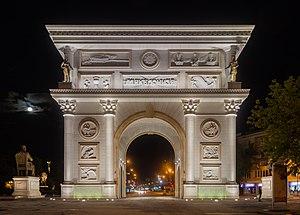
Porte de Macédoine, arc de triomphe de la place de Pella à Scopie, en Macédoine. Polski: Brama Macedońska (Порта Македонија) – łuk triumfalny na Placu Pella (Плоштад Пела) w Skopje, w Macedonii. Jego budowę rozpoczęto w 2011 roku, a zakończono w styczniu 2012. Projektantką 21-metrowego łuku jest Walentyna Stefanowska, rzeźbiarka odpowiedzialna za inne pomniki stworzone w ramach projektu Skopje 2014. Português: Porta Macedônia é um arco do triunfo situado na praça Pella, Escópia, Macedônia. Sua construção teve início em 2011 e foi concluída em janeiro de 2012. O arco, de 21 metros de altura, é obra de Valentina Stefanovska, escultora responsável por outros monumentos do projeto Escópia 2014, que visa homenagear os heróis que fizeram a história do país. Русский: Триумфальная арка «Македония» на площади Пелла в Скопье, Республика Македония. Українська: Тріумфальна арка Порта-Македонія розтошована на площі Пелла, Скоп'є, Республіка Македонія. Її будівництво почалося в 2011 році і закінчилося в січні 2012. Висота цієї арки 21 метр. Вона була розроблена скульпторкою Валентиною Стефановською, яка також розробляла монументи для проекту ""Скоп'є 2014"".
Cet article recense les arcs de triomphe construits à une époque postérieure à celle de l'Empire romain.
La porte de Macédoine, souvent appelée simplement l'arc de triomphe est un arc de triomphe construit en 2011 à Skopje, capitale de la république de Macédoine du Nord, pour commémorer les vingt ans de l'indépendance du pays. C'est un élément du projet d'urbanisme Skopje 2014, qui vise la construction de nombreux autres monuments dans le centre de la ville, qui avait été défiguré par un tremblement de terre en 1963.